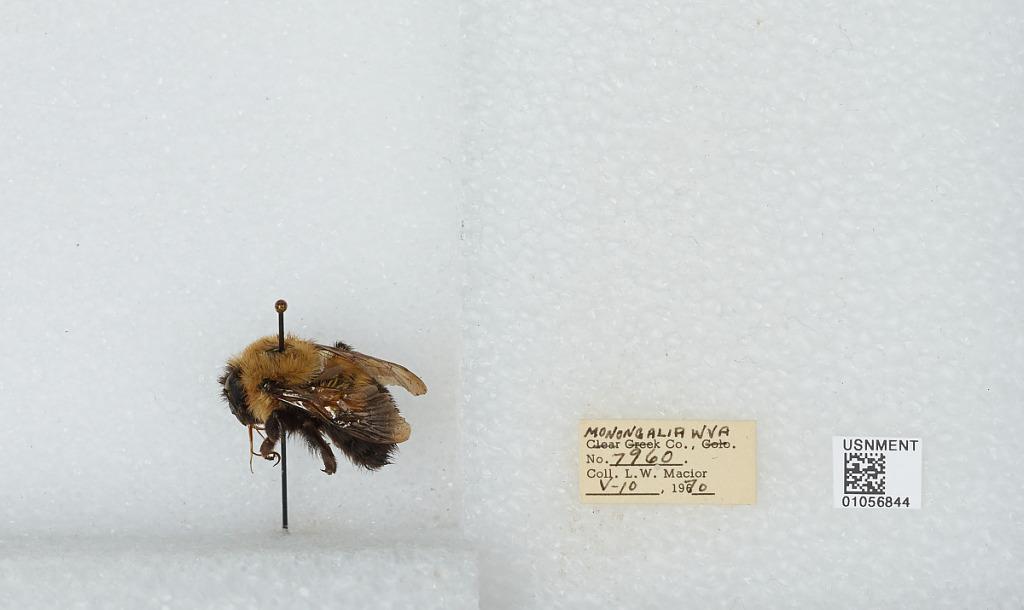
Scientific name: Bombus (Pyrobombus) bimaculatus Cresson
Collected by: L. Macior
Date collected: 1970-5-10
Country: United States
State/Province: West Virginia
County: Monongalia
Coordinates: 39.6303, -80.0464